Eleanor of Portugal, Queen of Aragon

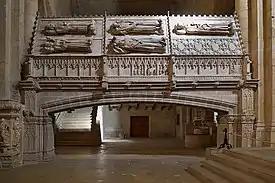
Royal sepulchres at Poblet Monastery

Little is known about her childhood. She is first mentioned when she was 18 years old when two kings vied for her hand in order to secure the support of Portugal: Alfonso XI of Castile who wanted her for his nephew Ferdinand of Aragon, and Peter IV of Aragon whom she finally married on 14 or 15 November 1347 in Barcelona, in the same year as the death of the king's first wife, Maria of Navarre. Eleanor was the first and only queen of Aragon who was born in Portugal.